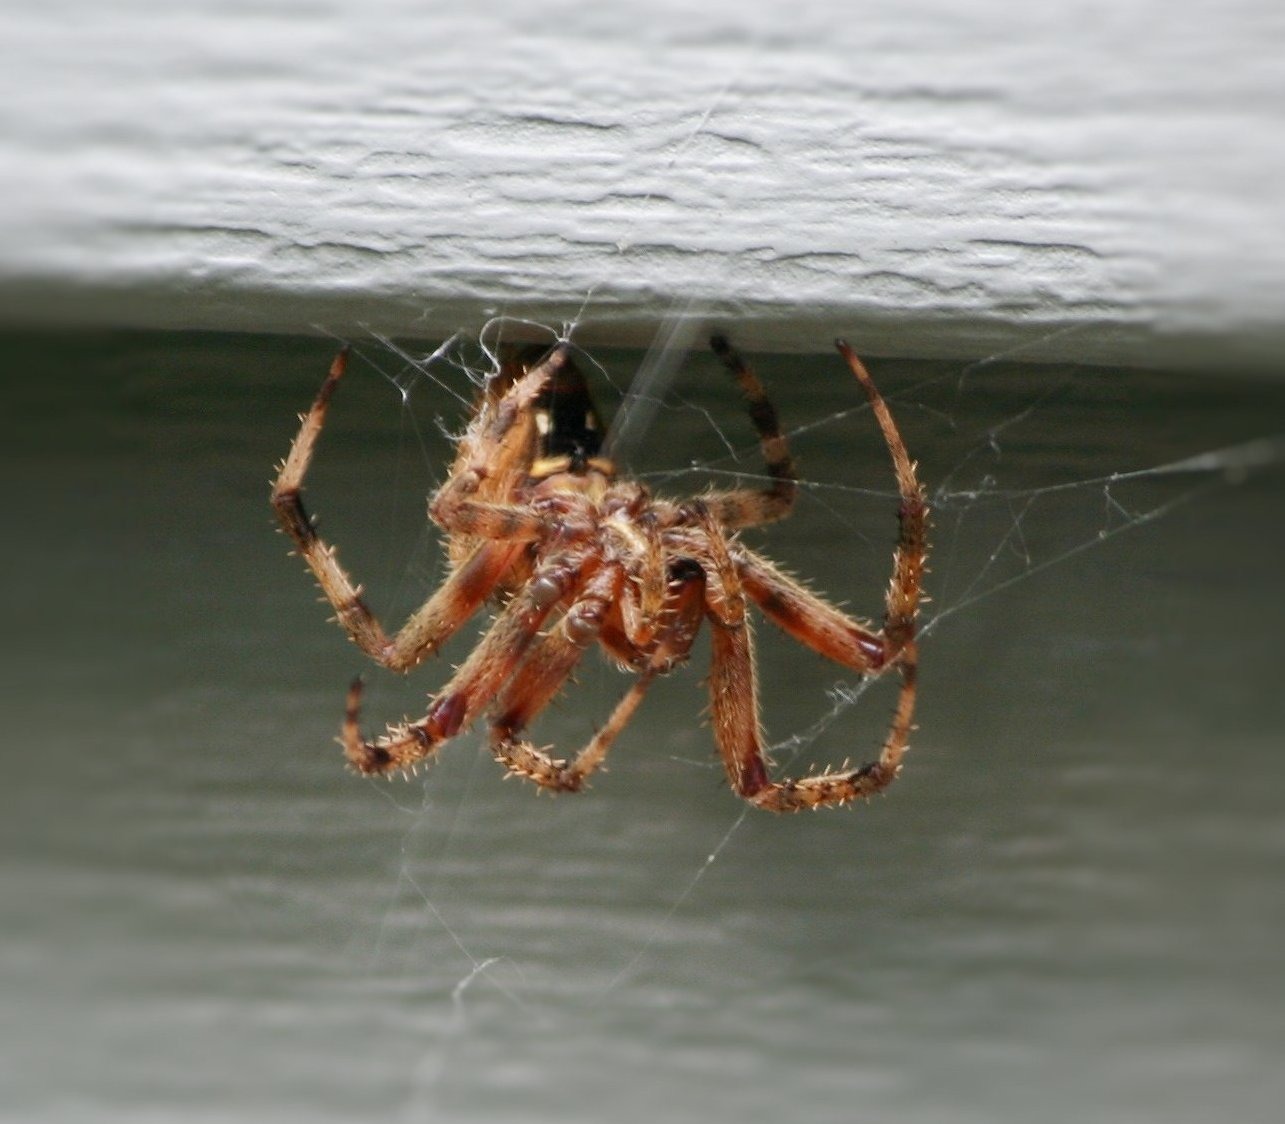
water, spooky, leg, insect, bug, predator, invertebrate, spider web, crawl, spider, scary, fear, arachnid, creature, creepy, fangs, macro photography, poisonous, organism, arthropod, arachnophobia, bite, european garden spider, wolf spider, araneus, orb weaver spider, animal source foods, web weaving, cob web, brown house spider, araneus cavaticus